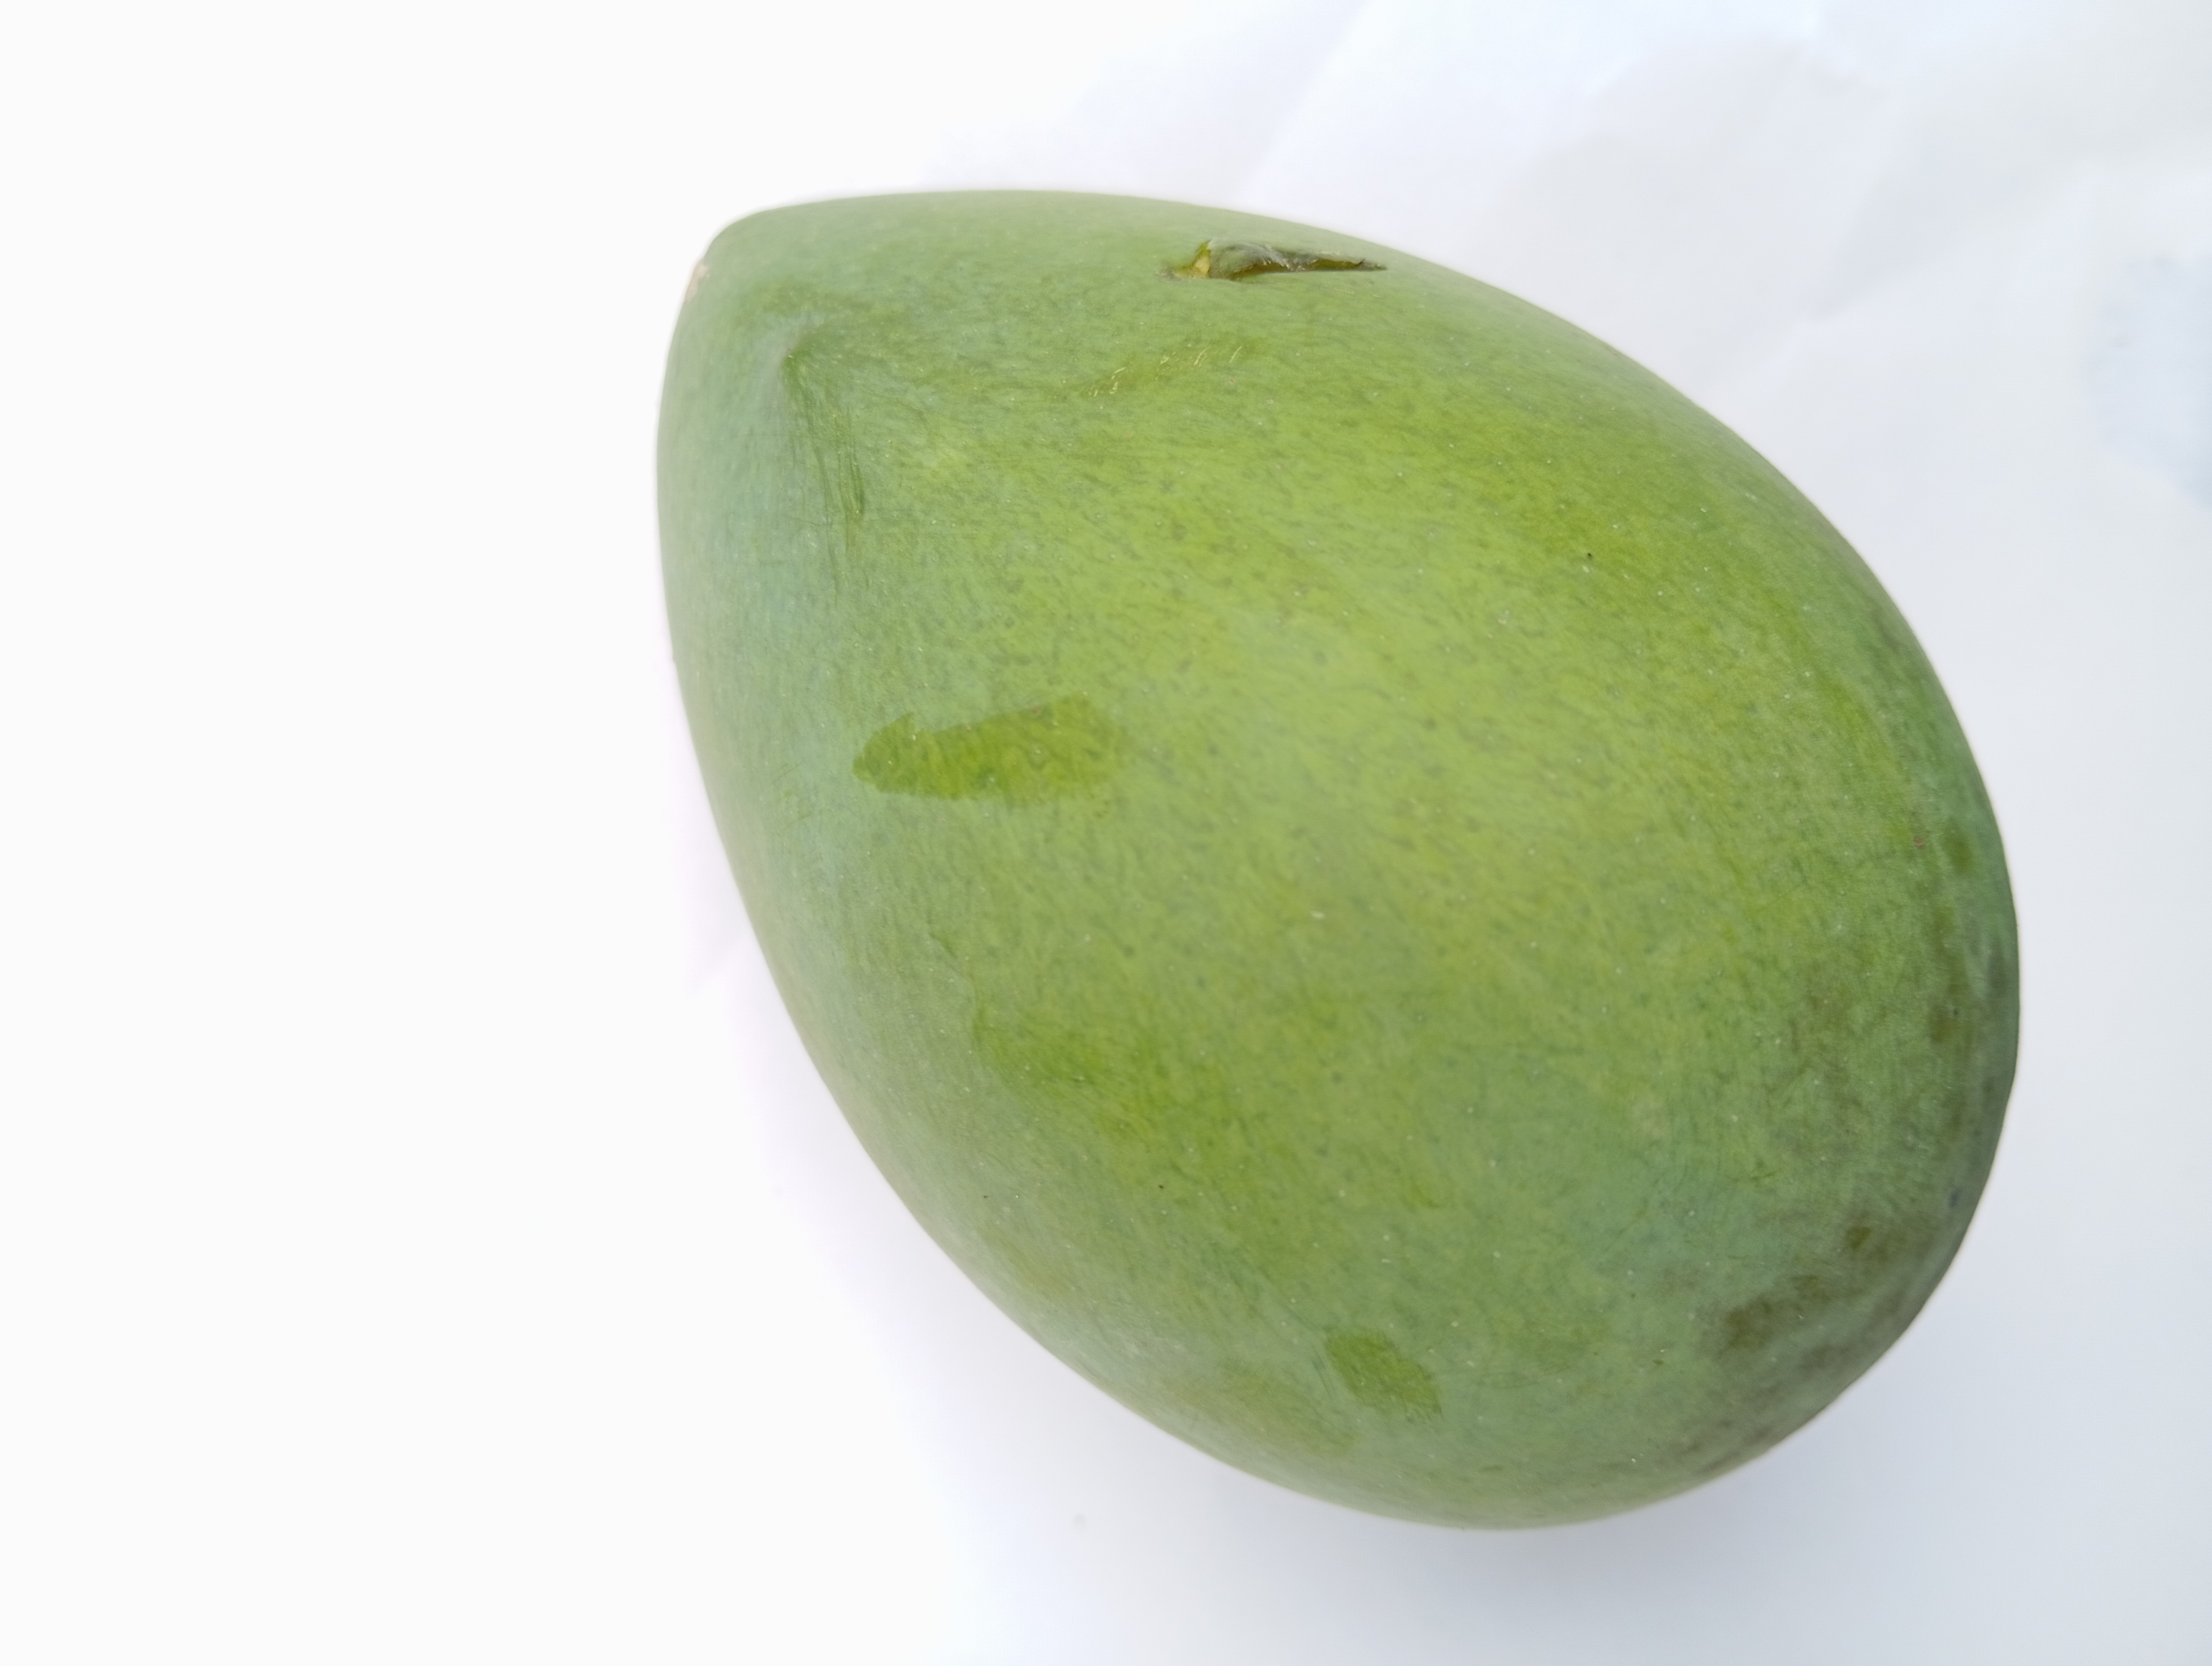
Mango variety: Harivanga